Šćepan Mali

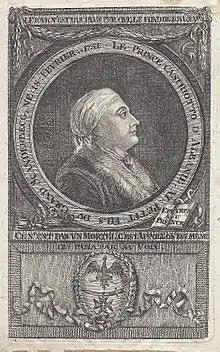

Though the imprisonment had somewhat damaged his prestige, Šćepan continued to be widely recognised as an important figure by the Montenegrins. With Dolgorukov gone and the Montenegrins feeling abandoned by the Russians, his return to rule was welcomed by the people, who had grown accustomed to obeying him, and he would reign for another five years, until his death. That he was not Peter III of Russia now seemed a good thing; Catherine the Great no longer had a reason to be angry at the Montenegrins and with Dolgorukov designating him as the ruler of the country, Šćepan now had actual proof that his rule was supported by Russia.